Mexican wolf

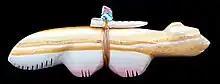
Traditional Zuni wolf fetish.

There was a rapid reduction of Mexican wolf populations in the Southwestern United States from 1915 to 1920; by the mid-1920s, livestock losses to Mexican wolves became rare in areas where the costs once ranged in the millions of dollars. Vernon Bailey, writing in the early 1930s, noted that the highest Mexican wolf densities occurred in the open grazing areas of the Gila National Forest, and that wolves were completely absent in the lower Sonora. He estimated that there were 103 Mexican wolves in New Mexico in 1917, though the number had been reduced to 45 a year later. By 1927, it had apparently become extinct in New Mexico. Sporadic encounters with wolves entering Texas, New Mexico and Arizona via Mexico continued through to the 1950s, until they too were driven away through traps, poison and guns. The last wild wolves to be killed in Texas were a male shot on December 5, 1970, on Cathedral Mountain Ranch and another caught in a trap on the Joe Neal Brown Ranch on December 28. Wolves were still being reported in small numbers in Arizona in the early 1970s, while accounts of the last wolf to be killed in New Mexico are difficult to evaluate, as all the purported "last wolves" could not be confirmed as genuine wolves rather than other canid species.